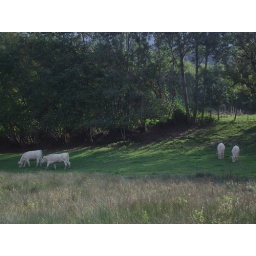
cows in the field behind the house in Vozerier